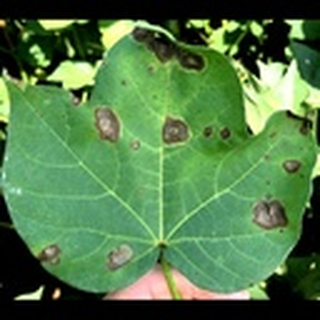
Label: cotton_target_spot